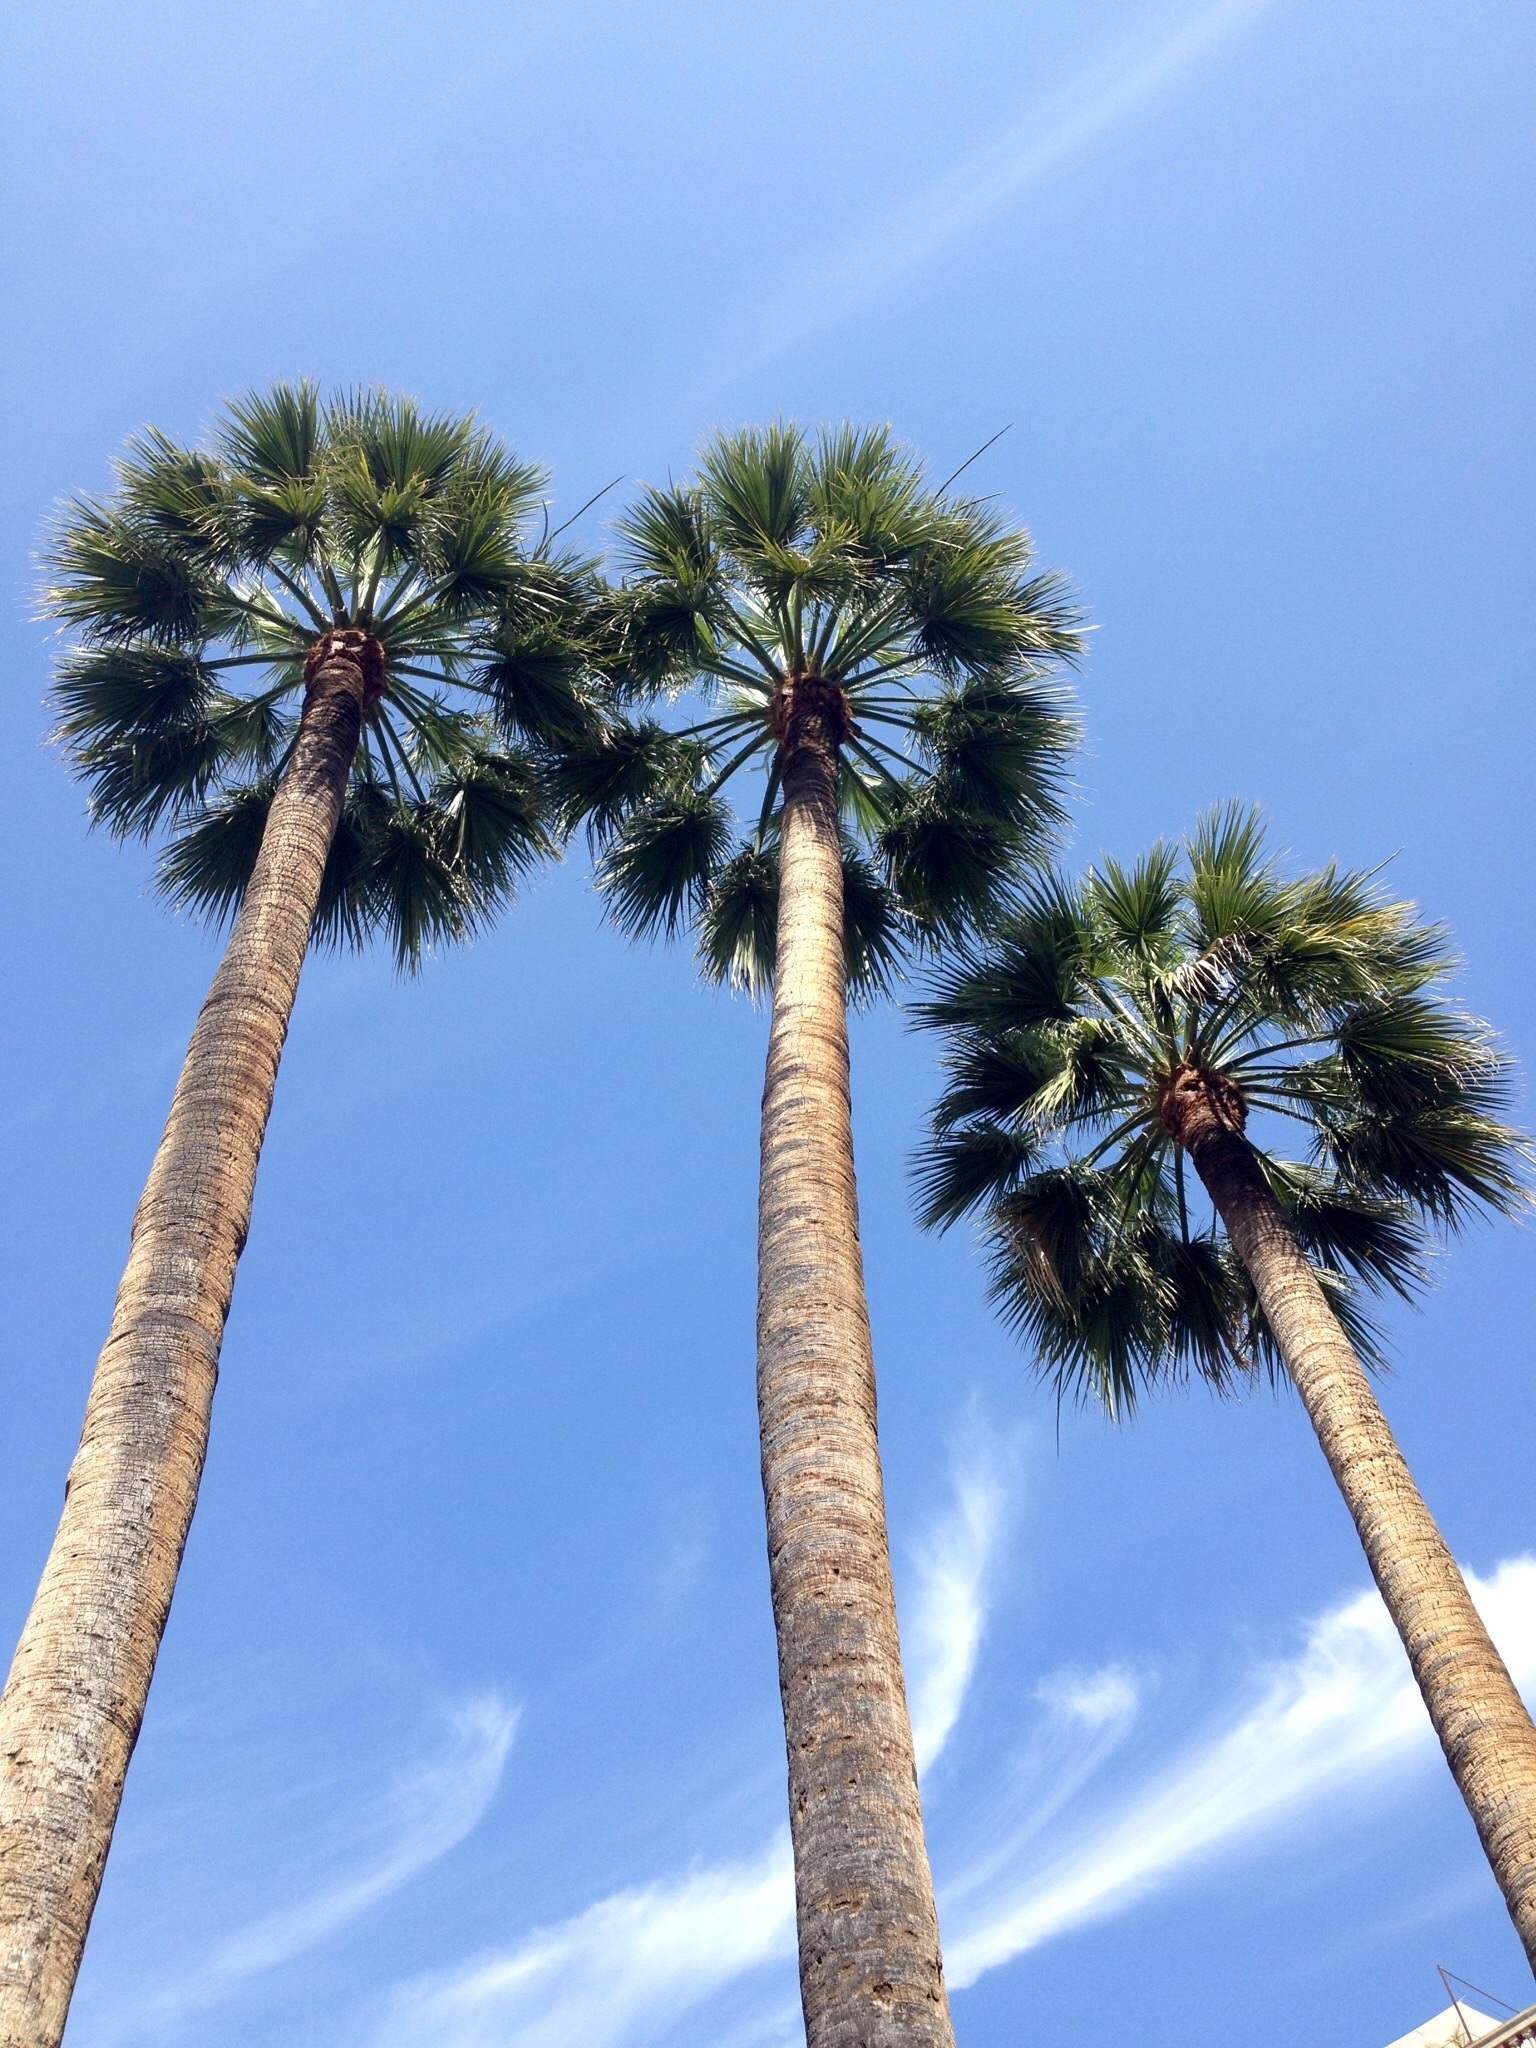
tree, branch, plant, sky, flower, produce, botany, blue sky, clouds, palm trees, flowering plant, date palm, woody plant, land plant, arecales, palm family, borassus flabellifer